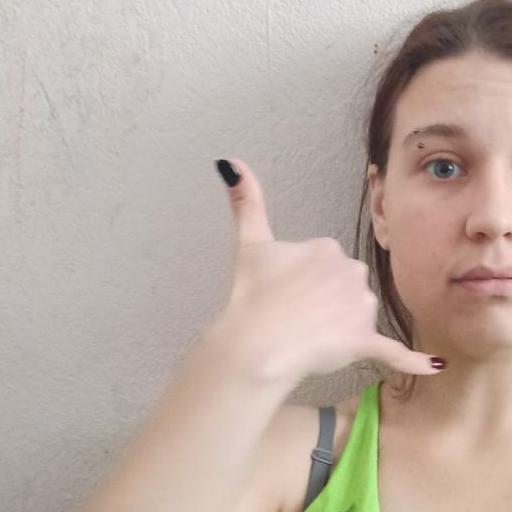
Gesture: call